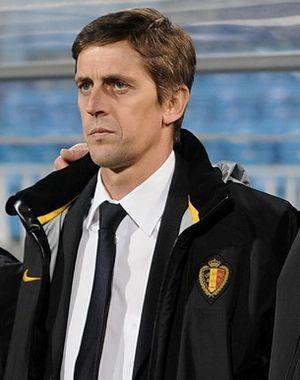
Jean-François de Sart, né le 18 décembre 1961 à Waremme, est un joueur et entraîneur de football international belge. Il fut dernièrement directeur sportif du Standard de Liège. Il a joué quasiment toute sa carrière dans l'autre club liégeois, le Royal Football Club de Liège, et a été trois fois « Diable Rouge » en 1989.
L'équipe de Belgique espoirs de football est constituée par une sélection des meilleurs joueurs belge de moins de 21 ans sous l'égide de la Royal Belgian Football Association.